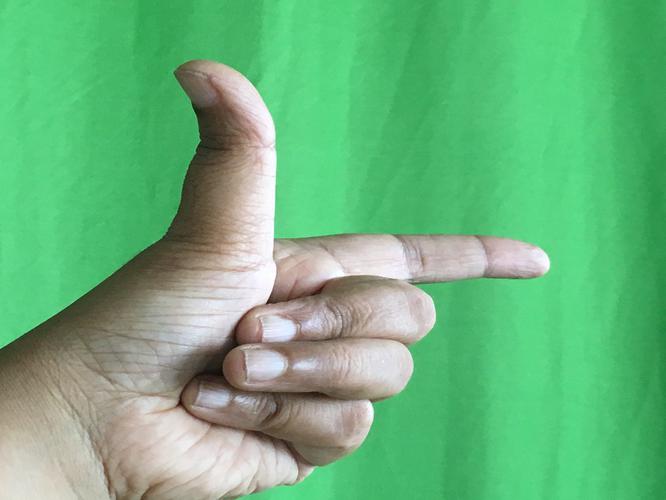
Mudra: Chandrakala
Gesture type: single_hand